Lawrence Ein

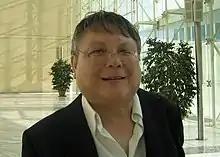
Lawrence Ein

Lawrence Man Hou Ein (born 18 November 1955) is a mathematician who works in algebraic geometry.